Unconventional computing

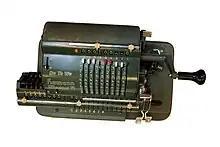
Hamann Manus R, a digital mechanical calculator

Historically, mechanical computers were used in industry before the advent of the transistor.